Liberty Island (horse)

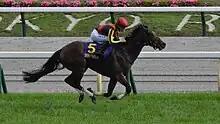
Liberty Island at the Yushun Himba

Liberty Island became the Japanese Triple Tiara winner of 2023. Her name is derived from the island of the same name in New York Harbor, where the Statue of Liberty is installed (as her mother is named "").